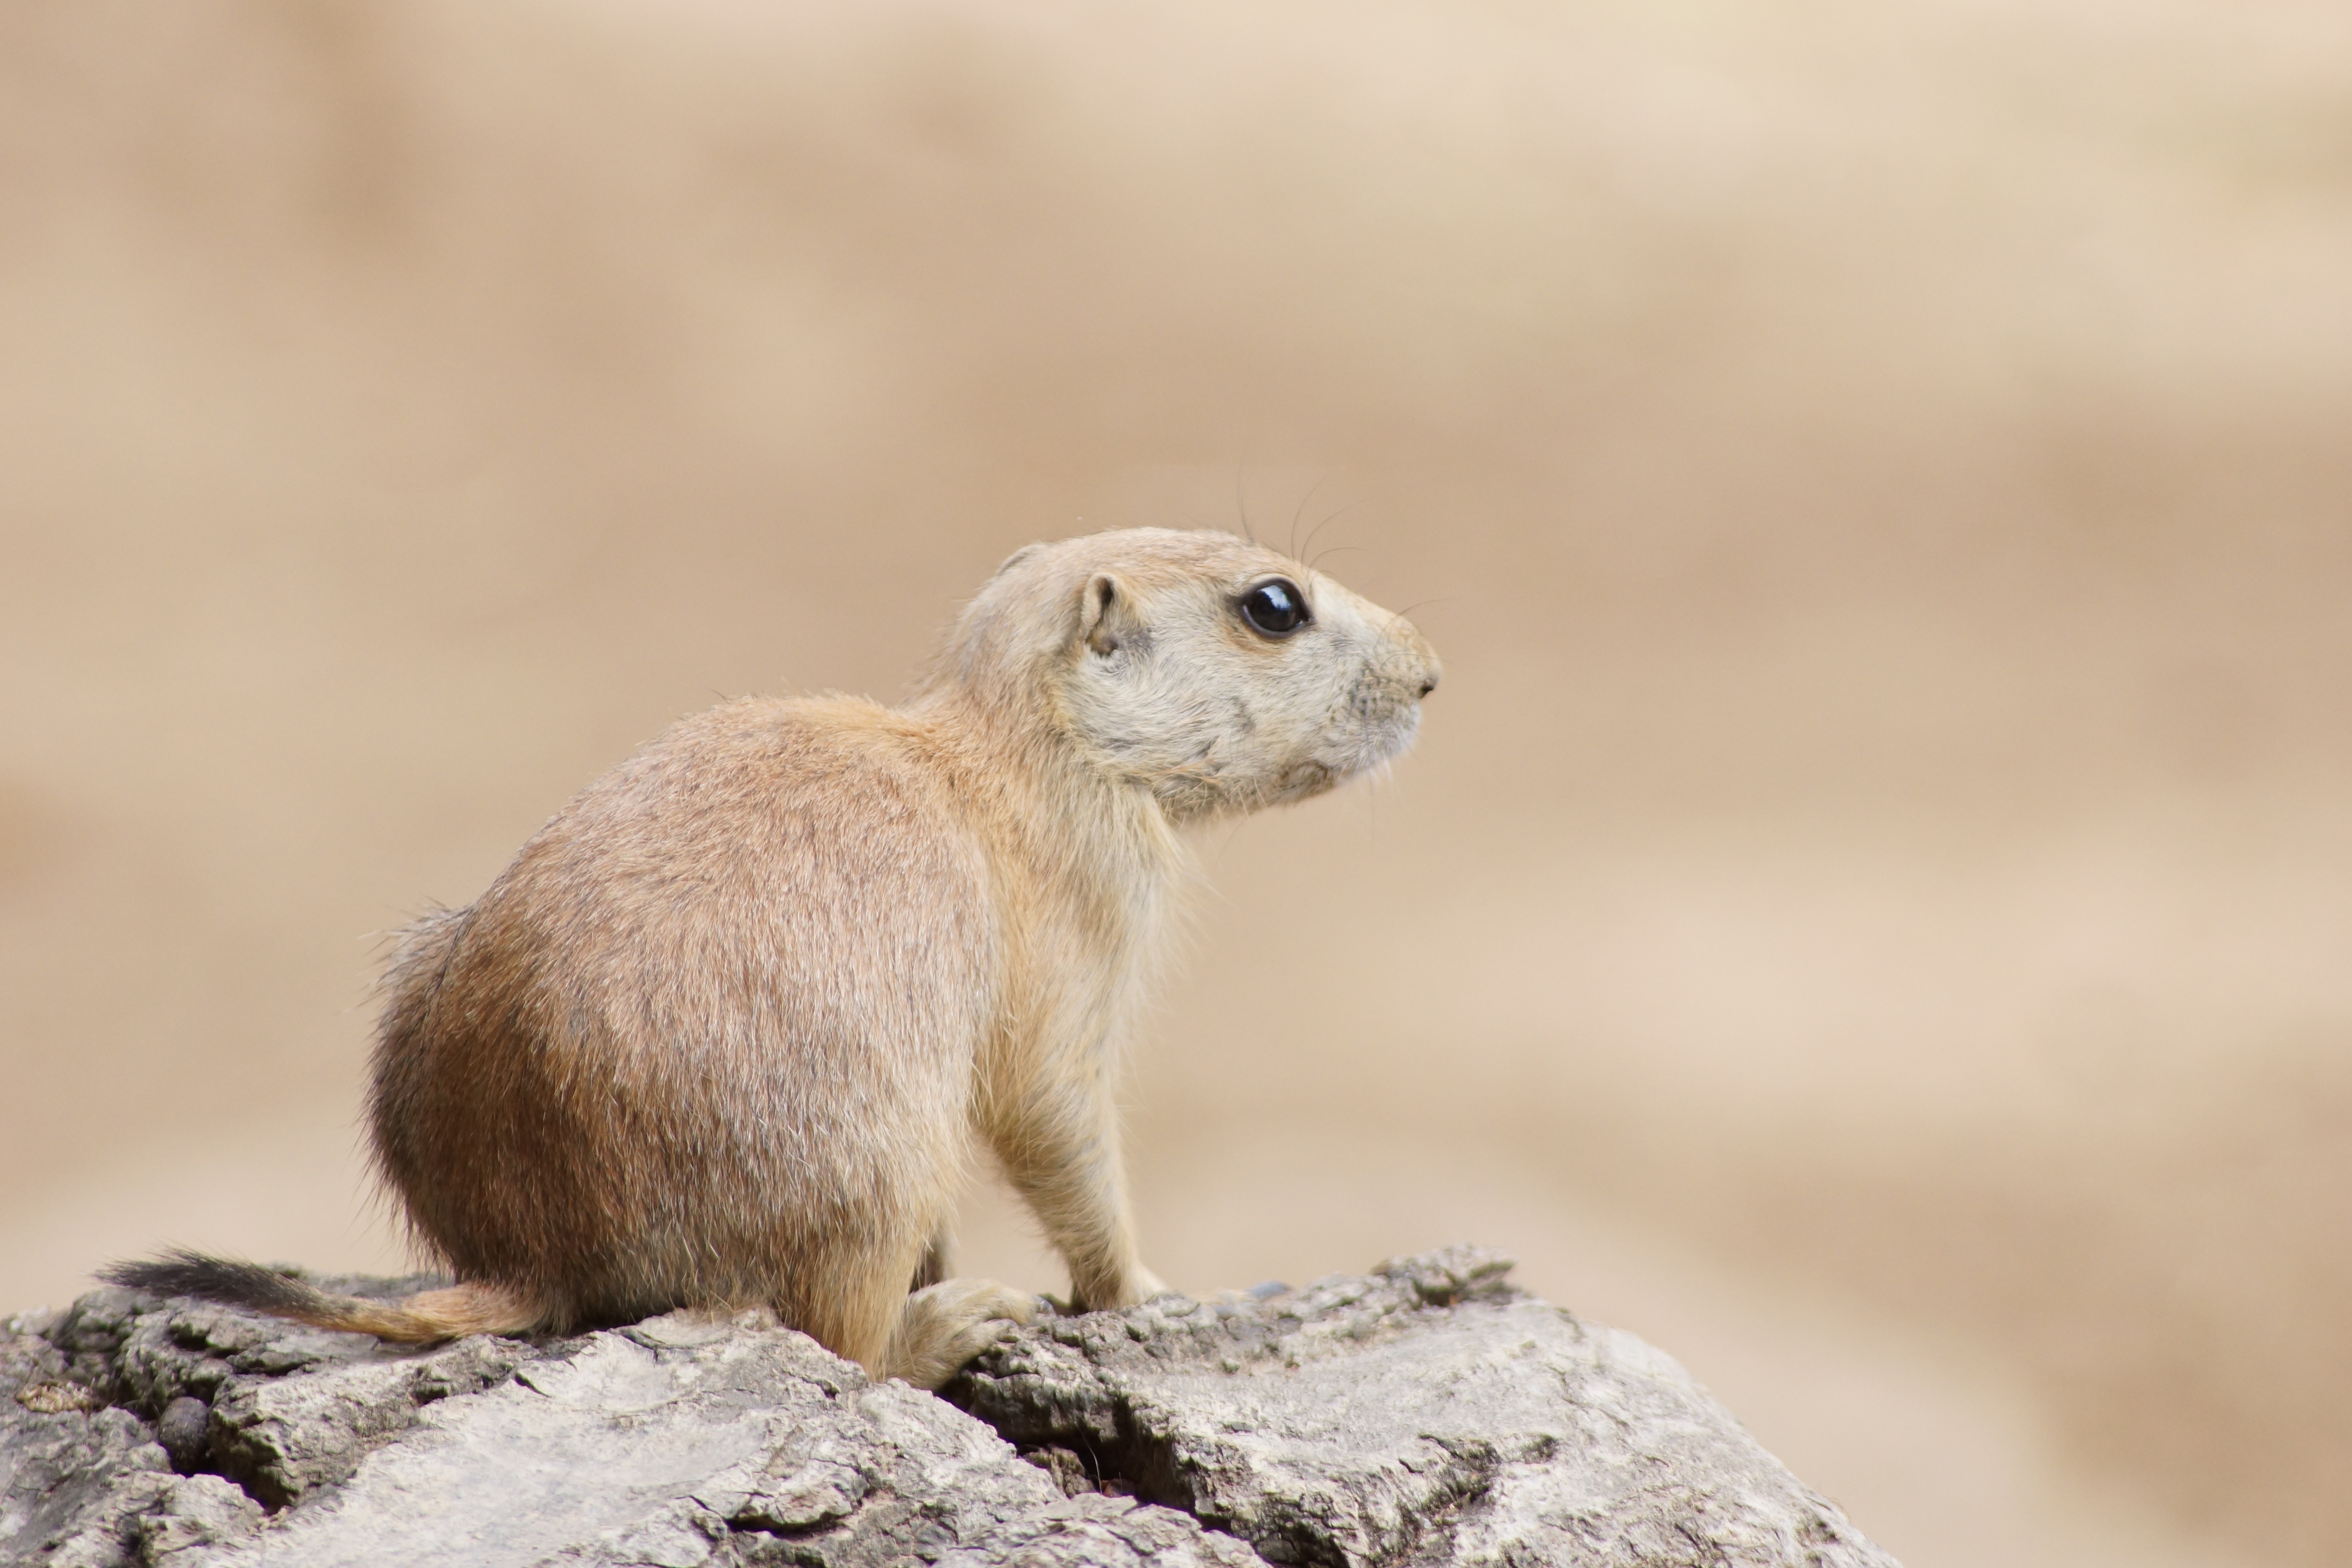
nature, animal, cute, wildlife, zoo, small, mammal, squirrel, rodent, fauna, close up, whiskers, vertebrate, nager, meerkat, marmot, prairie dog, gerbil